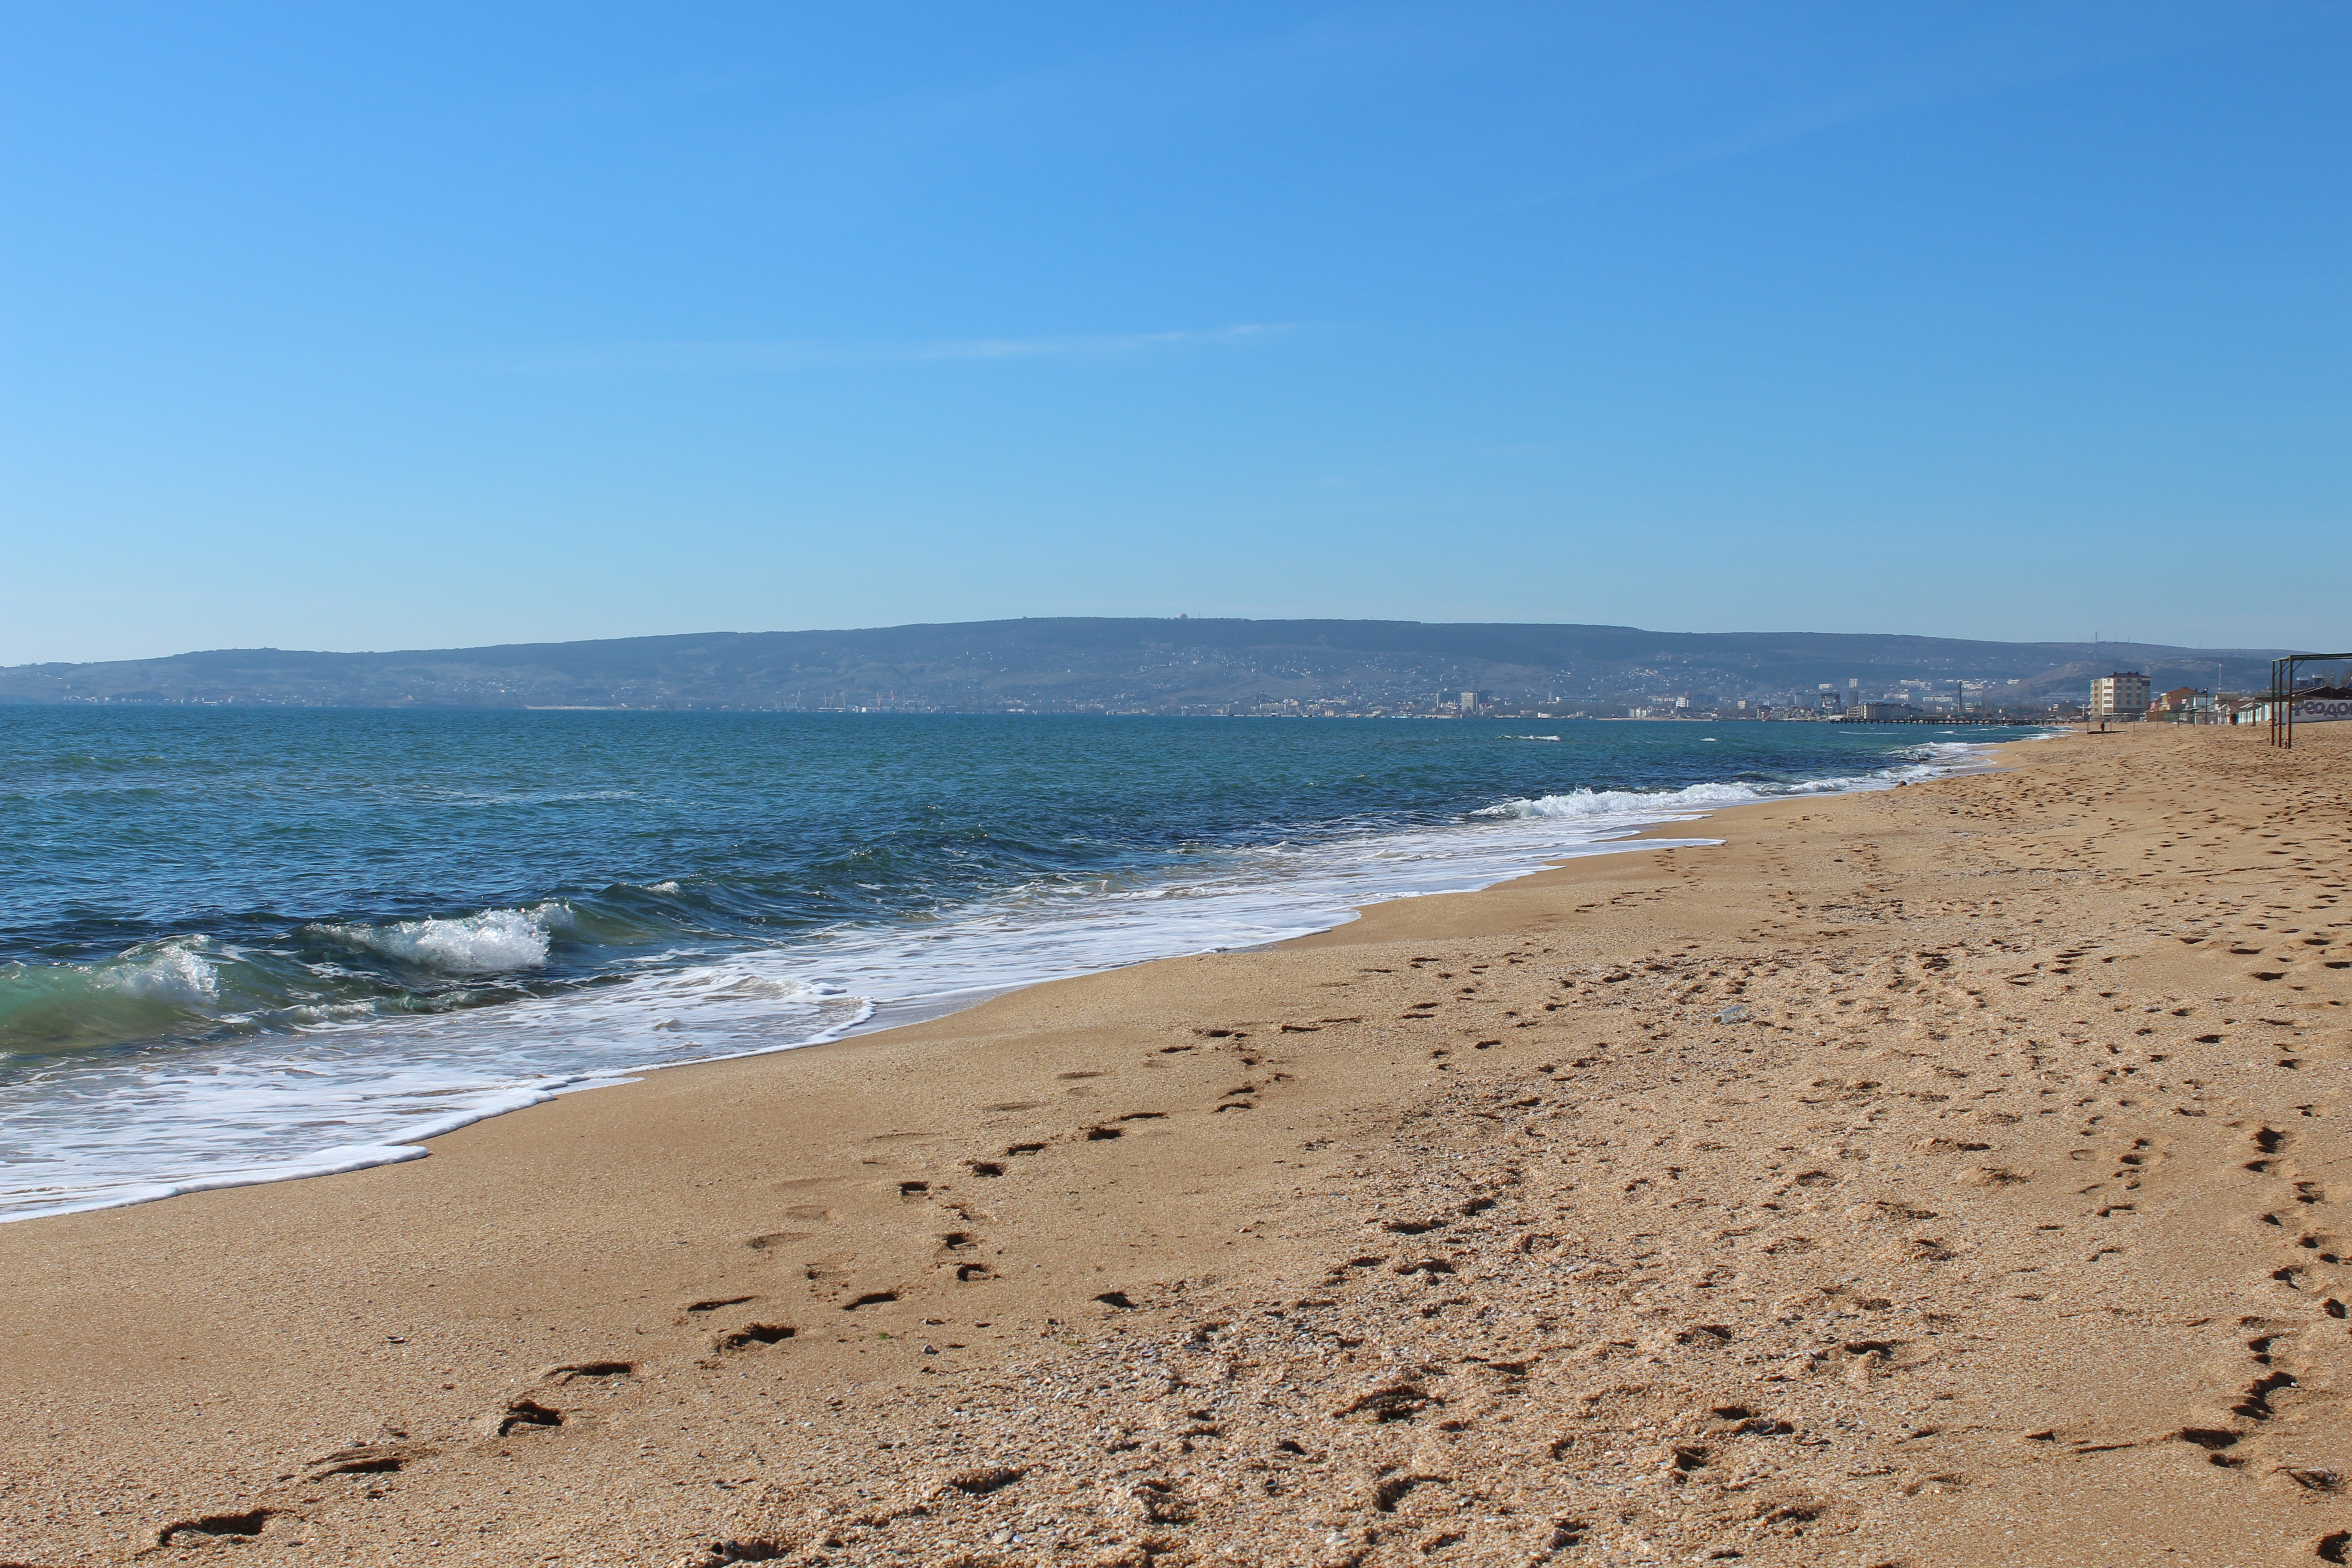
beach, sea, coast, nature, sand, ocean, horizon, sun, shore, wave, vacation, bay, terrain, heat, body of water, cape, wind wave